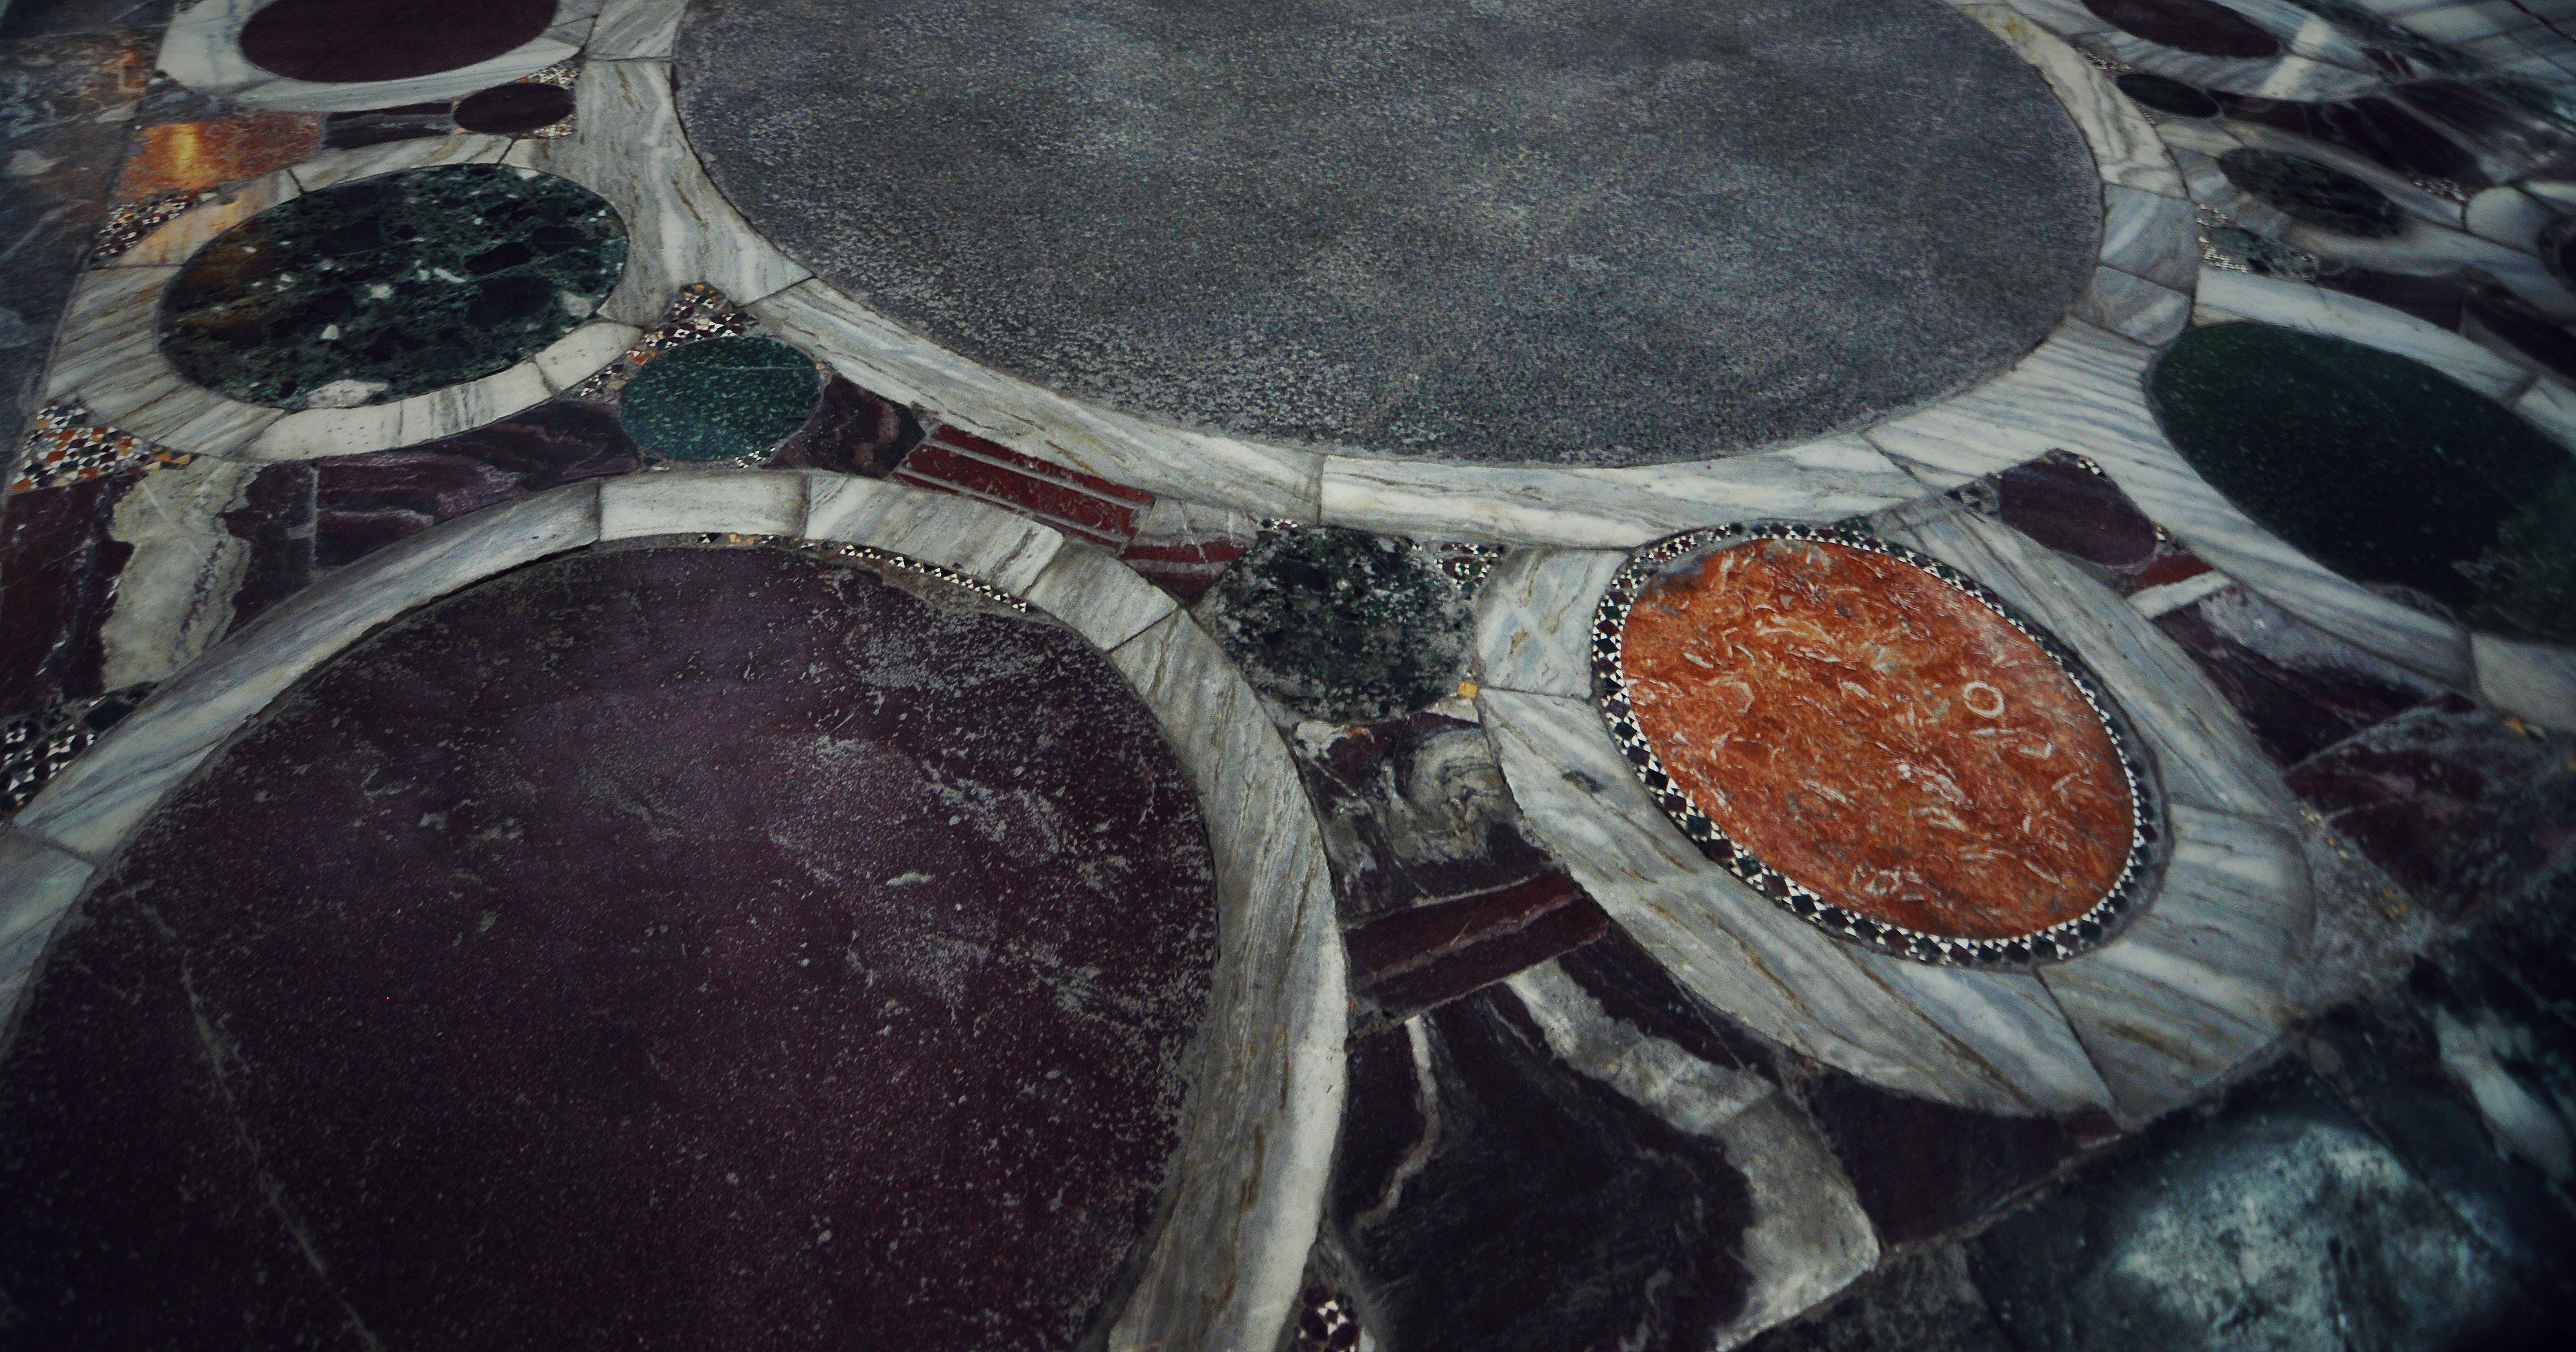
architecture, interior, stone, pavement, europe, pattern, greek, museum, church, cathedral, drum, circle, musical instrument, empire, medieval, turkey, marble, istanbul, mosque, roman, history, christianity, orthodox, unesco, eastern, basilica, imperial, drums, worldheritage, navel, byzantine, biserica, arhitectura, orthodoxy, byzantium, constantinople, constantinopolitan, bizantin, byzantin, byzanz, byzantinisch, isidoreofmiletus, anthemiusoftralles, lateantiquity, sophia, hagia, patriarchal, ayasofya, holywisdom, opussectile, coronation, middlebyzantine, rotae, omphalion, graygranite, thessaliangreen, redporphyry, sagarian, tessellated, interweaving, proconnesianmarble, skin head percussion instrument